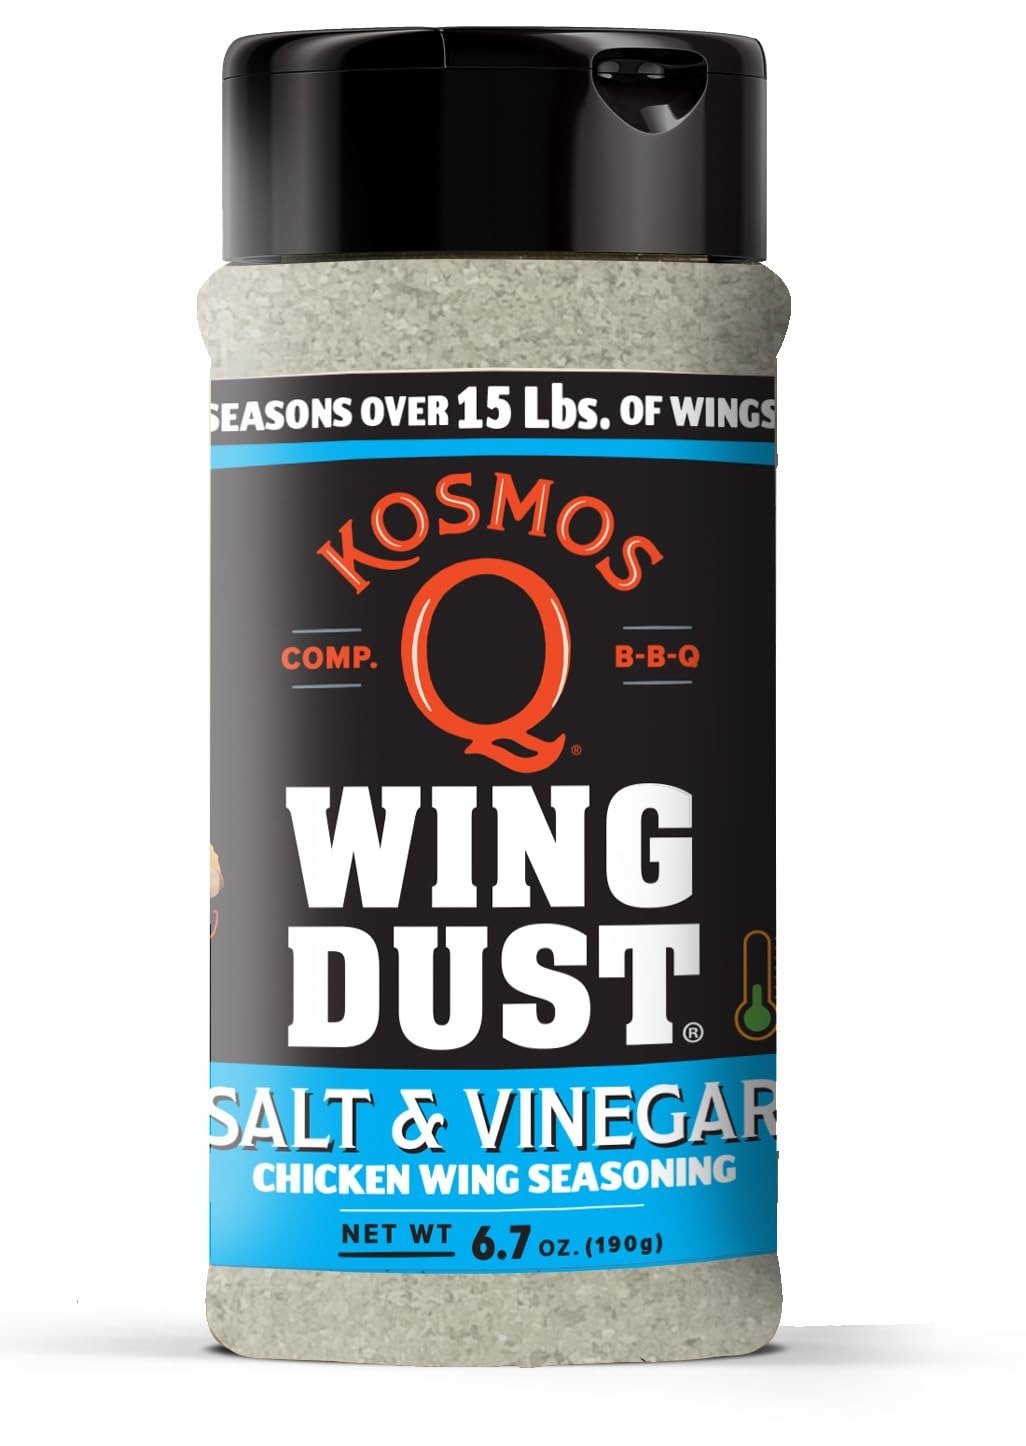
Item Name: Kosmos Q Salt & Vinegar Seasoning Wing Dust - Salt & Vinegar Chicken Wing Seasoning for Chicken, Popcorn, Fries & More - Savory & Tangy Flavor Dry Rub Dust - Great for Grilling & Smoking (8 oz)
Bullet Point 1: Savory & Tangy Wing Seasoning: There's nothing quite like the mouthwatering flavor of tangy salt and biting vinegar; We use a blend of real salt & all-natural vinegar to create a uniquely bold flavor you'll be craving on everything
Bullet Point 2: BBQ Brings People Together No Matter the Weather: There's no dish you can't brighten with Kosmos Q's Salt & Vinegar Wing Dust; Bring our competition ready flavor home to your next barbecue, cookout, or party
Bullet Point 3: Season Wings, Popcorn, Fries & More: One 8 oz bag is enough to coat 10 lbs of wings, but why stop there; Popcorn, french fries, chips, cauliflower wings, turkey wings & more can be flavored with our salty & sour seasoning
Bullet Point 4: Easy to Use & Mess-Free: Sometimes you want dripping, sticky sauce & sometimes you want mess-free flavor; Apply this dust directly to your fresh-baked wings or fries for best taste; Easily adjust the flavor with as much or as little dust as you want
Bullet Point 5: Transform How You BBQ: Keep our wing dust by your grill or smoker to sprinkle on everything and transform your wings; Bold, mouth-watering & downright delicious, this Salt & Vinegar powder can level up your dishes and turn the flavor up to 10
Product Description: <br>BBQ Brings People Together No Matter the Weather! For your next cookout, cookoff, family game night, or neighborhood barbecue, Kosmos Q Salt & Vinegar Wing Dust will help you turn the flavor up to 10. </br> <br>Our Salt & Vinegar Wing Dust was tested, tried, and developed into a lip-smacking, mouth-watering addition to every dish. The blend of real salt and all-natural vinegar creates a uniquely bold flavor that you’ll be craving on everything.</br> <br>When we say you’ll be craving our wing dust on everything, we mean it. Although this bag was created especially for chicken wings, the powder can brighten turkey wings, cauliflower wings, popcorn, french fries, chips, and more. Finish each dish with a sprinkle to see the depth of flavor Kosmos Q can add.</br> <br>There’s a time and a place for dripping, sticky sauce just like there’s a time and a place for mess-free flavor. If you’re looking for the latter, all you have to do with wing dust is directly apply it to your fresh-baked wings, fries, popcorn, etc. You can easily adjust the flavor with as much or as little dust as you want.</br> <br>With this bag by your grill or smoker, your dishes are going to be transformed. Bold, mouth-watering, and downright delicious, our Salt & Vinegar powder can help you level up everything that leaves your kitchen.</br> <br></br> <br>Contents:</br> <br>1 8 Oz. Wing Dust Bag</br>
Value: 8.0
Unit: Ounce

Price: 27.36